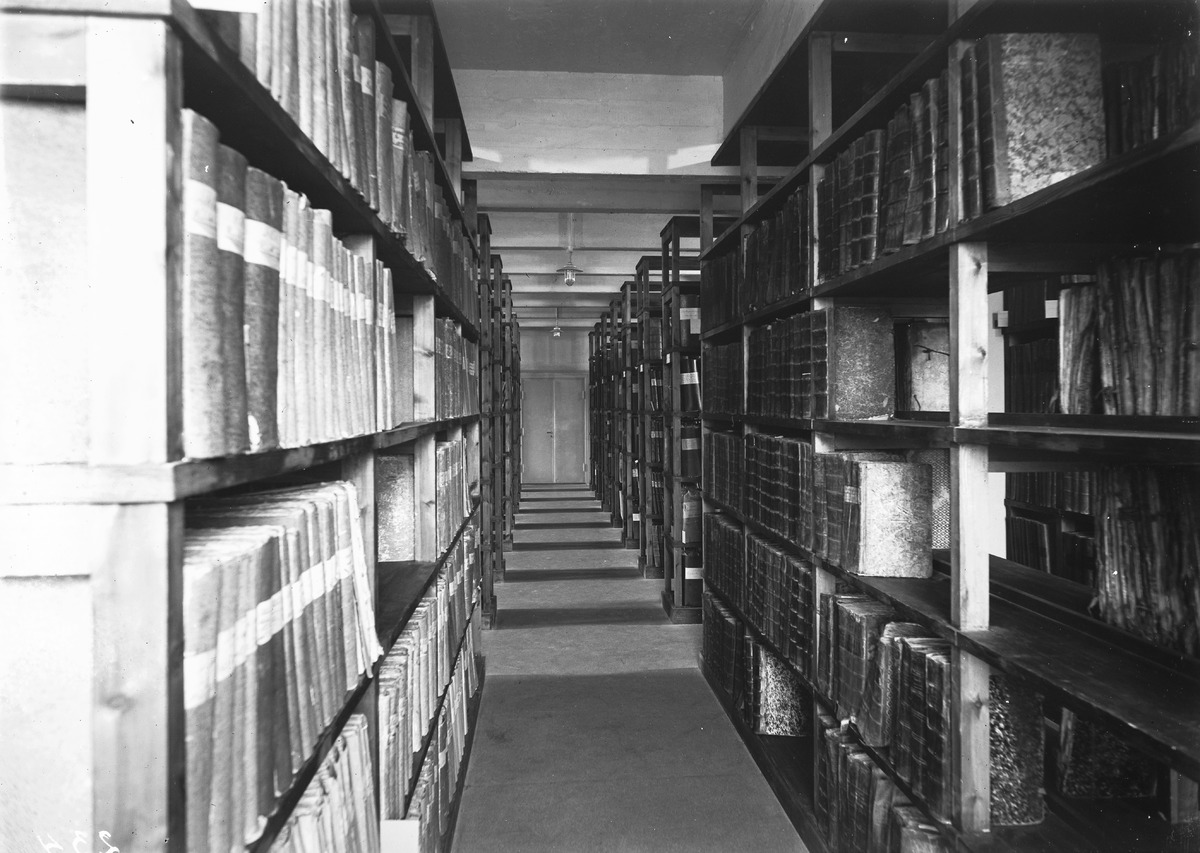
Oulun maakunta-arkiston hyllyrivistöä
Oulu county archive's shelves
sisällön kuvaus: Oulun maakunta-arkiston hyllyrivistöä 5.1.1933. content description: Oulu county archive's shelves on January 5, 1933.
Vuosi: 1933
Paikka: Suomi, Oulu, Suomi, Pohjois-Pohjanmaa, Oulu
Aiheet: Oulun maakunta-arkisto; sisäkuva; maakunta-arkistot; hyllyt; county archives; shelves